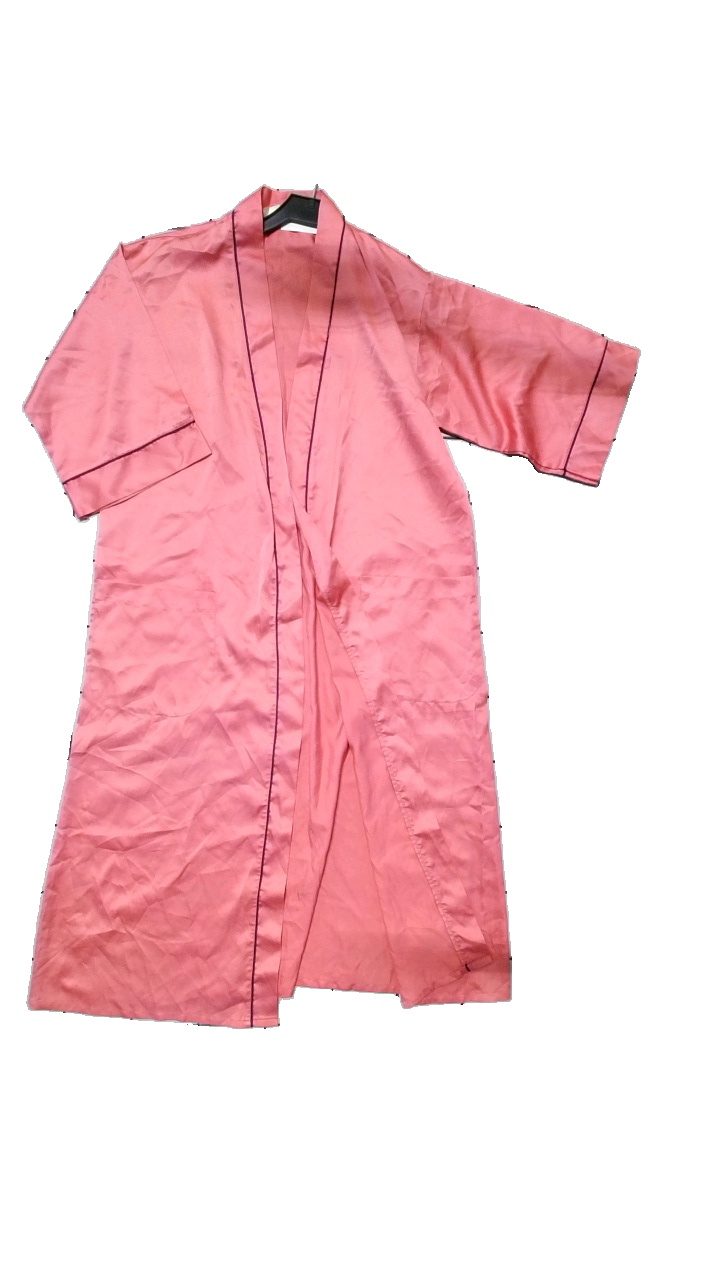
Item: Pajamas (Ladies)
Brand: Tempo!
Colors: Pink
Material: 100% Polyester
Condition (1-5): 3
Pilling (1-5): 3
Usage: Reuse
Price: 50-100